Japanese migration to Malaysia

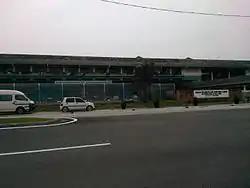
Japanese School of Kuala Lumpur

The Japanese Association of Singapore, established in 1905, would go on to establish branches in all of the Malay states. It was closely watched by the police intelligence services.